ELK1

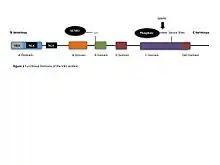
Figure 1

As depicted in Figure 1, the Elk1 protein is composed of several domains. Localized in the N-terminal region, the A domain is required for the binding of Elk1 to DNA. This region also contains a nuclear localization signal (NLS) and a nuclear export signal (NES), which are responsible for nuclear import and export, respectively. The B domain allows Elk1 to bind to a dimer of its cofactor, serum response factor (SRF). Located adjacent to the B domain, the R domain is involved in suppressing Elk1 transcriptional activity. This domain harbors the lysine residues that are likely to undergo SUMOylation, a post-translational event that strengthens the inhibition function of the R domain. The D domain plays the key role of binding to active Mitogen-activated protein kinases (MAPKs). Located in the C-terminal region of Elk1, the C domain includes the amino acids that actually become phosphorylated by MAPKs. In this region, Serine 383 and 389 are key sites that need to be phosphorylated for Elk1-mediated transcription to occur. Finally, the DEF domain is specific for the interaction of activated extracellular signal-regulated kinase (Erk), a type of MAPK, with Elk1.